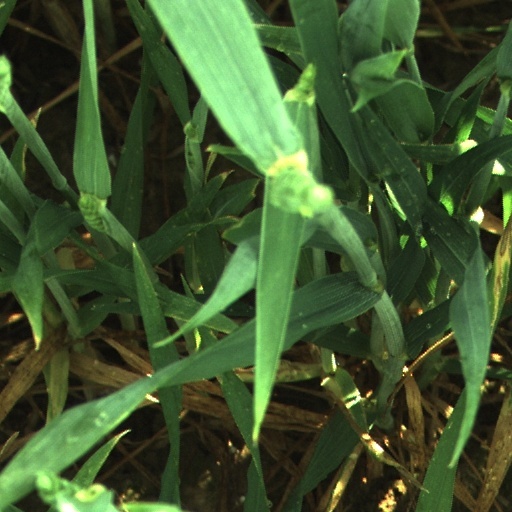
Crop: wheat